Blue Mosque, Kabul

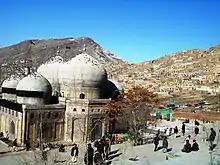
Back of the shrine before restoration

A second dome was added to the shrine by the mother of Amanullah Khan in 1919. The four additional domes were added during renovations which took place between 2008 and 2016.